Rita Walter

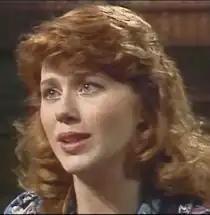
Publicity photo of Rita Walter

Rita Walter ( McLaughlin; March 8, 1951 – December 25, 2022) was an American actress, best known for her role as Carol Deming on the popular soap opera "As the World Turns", which she played from May 1970 to December 1981.